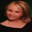
Label: woman